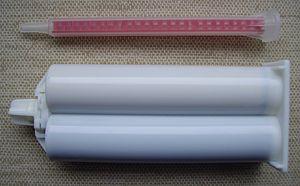
Ahésif époxyde bicomposant en seringue plastique de 2 X 25 mL net (ratio de mélange 1:1 en volume), et canule (mélangeur). L'étiquette correspondante est montrée ci-dessous.
En chimie des polymères, la réticulation correspond à la formation d'un ou de plusieurs réseaux tridimensionnels, par voie chimique ou physique. Des liaisons chimiques entre les chaînes macromoléculaires sont créées. Les structures réticulées sont généralement préparées à partir de pré-polymères linéaires ou ramifiés de faible masse molaire, réticulés sous l'action de la chaleur en présence d'un catalyseur/durcisseur.
Les polyépoxydes, encore appelés polymères époxyde ou communément « époxy », sont des résines fabriquées par polymérisation de monomères époxyde avec un durcisseur qui peut être à base d'anhydride d'acide, de phénol ou le plus souvent d'amine : ce sont des polymères tridimensionnels.